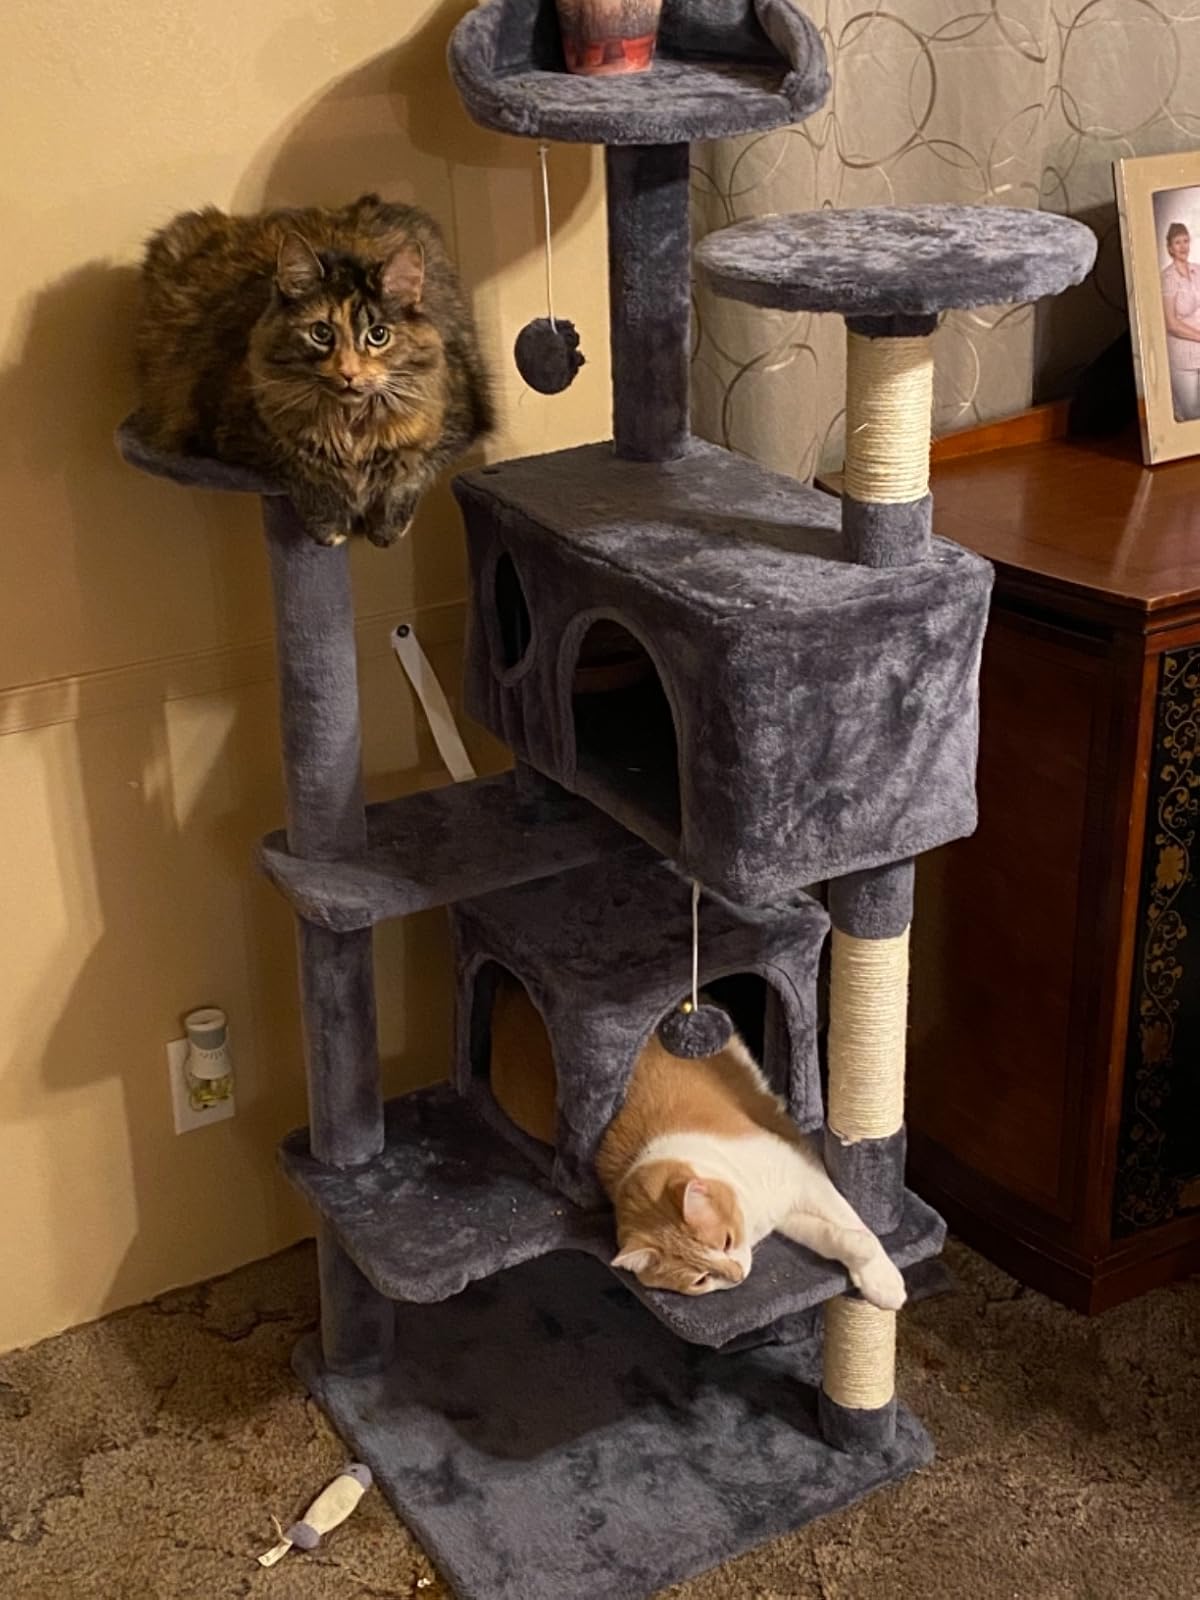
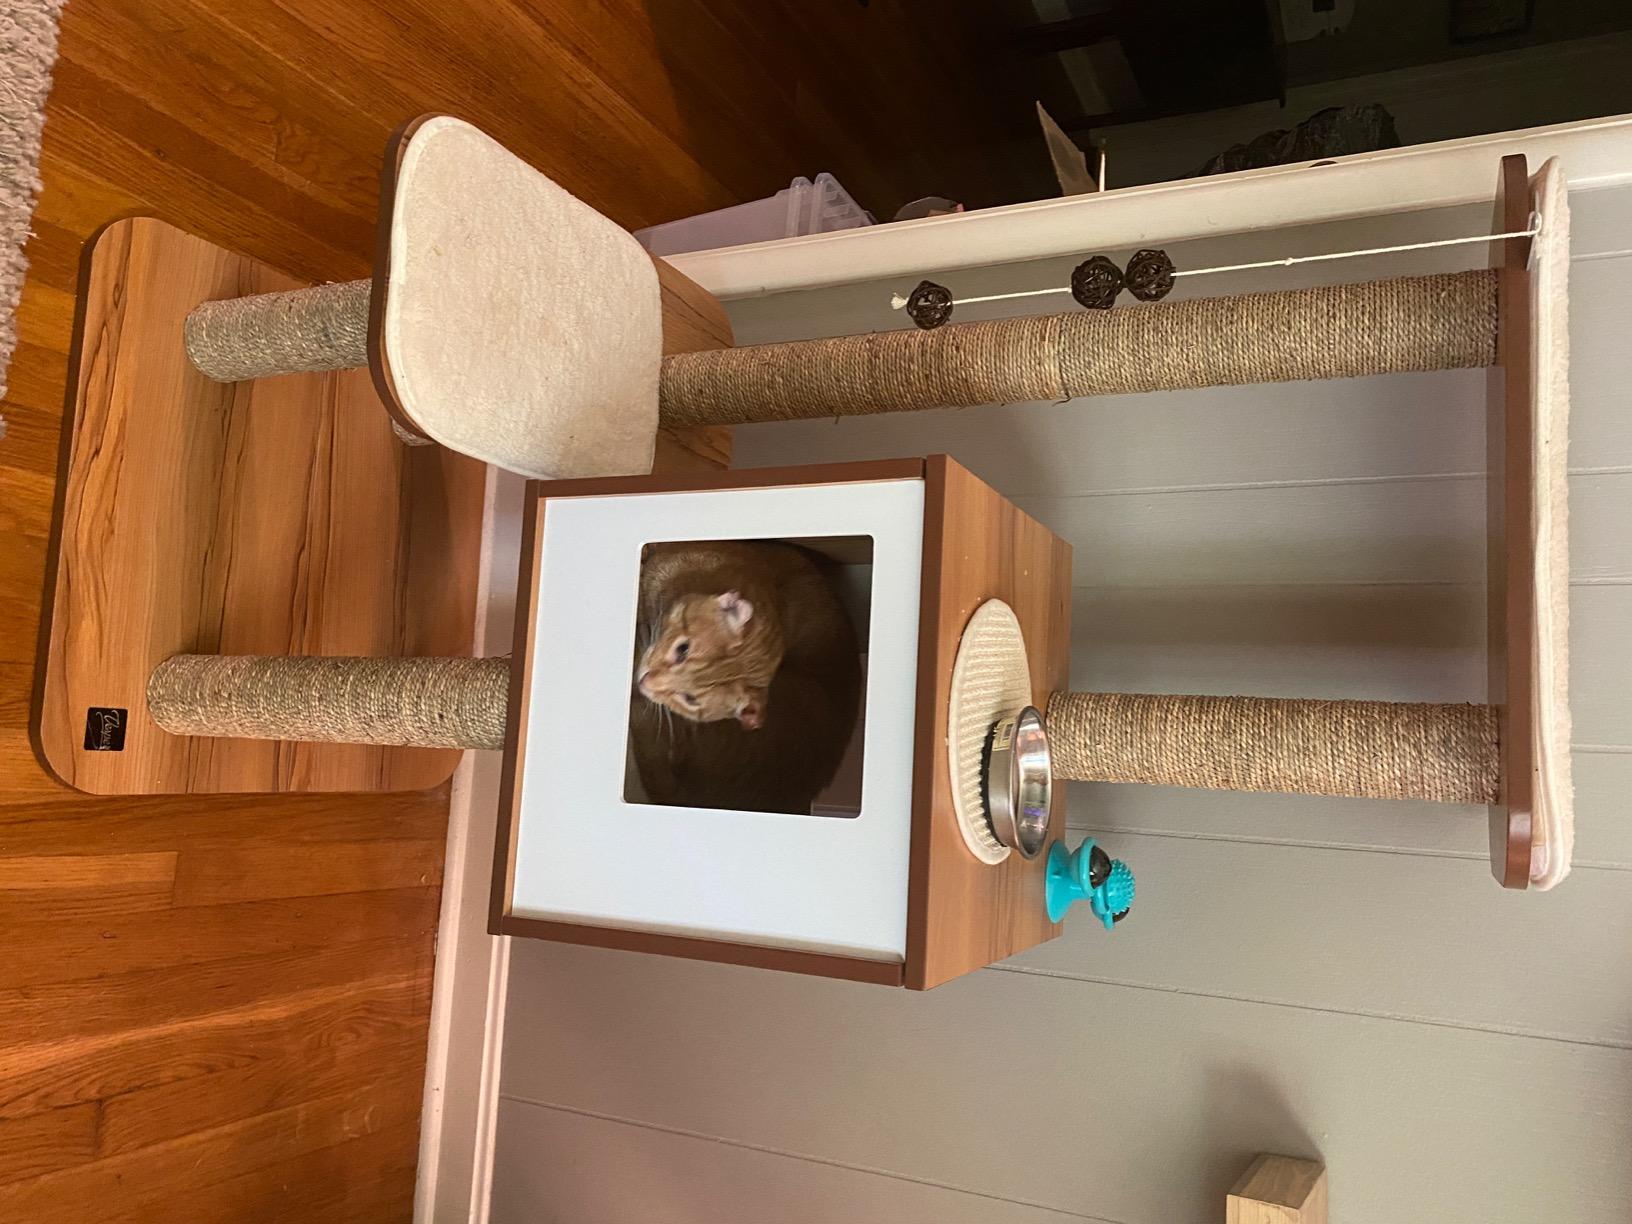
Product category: items_cat tree
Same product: no